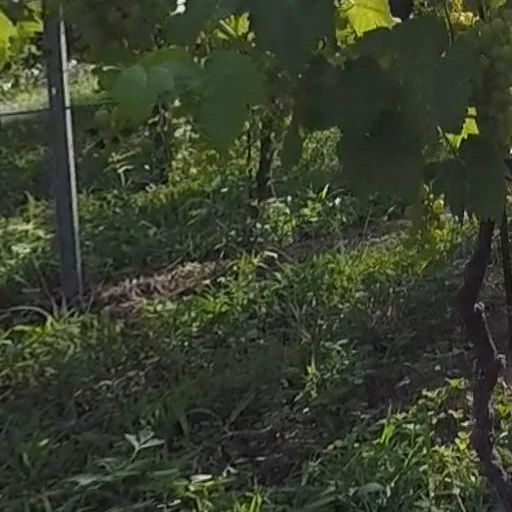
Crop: grape